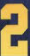
Number: 2